Culture of Istanbul

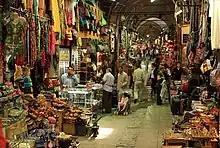
The Grand Bazaar is one of the largest covered markets in the world.

Cinema has a long history in Istanbul, with the first screening in the country at Yıldız Palace in 1896, just a year after the technology publicly debuted in Paris. Movie theaters rapidly cropped up in Beyoğlu, with the greatest concentration of theaters being along the street now known as İstiklal Avenue. Istanbul also became the heart of Turkey's nascent film industry, although Turkish films were not consistently developed until the 1950s. Since then, Istanbul has been the most popular location to film Turkish dramas and comedies. In the interim, movie theaters primarily showed foreign films from the most-profitable American and European markets. While the Turkish film industry ramped up in the second half of the century, it was not until the 2002 film "Uzak", set and filmed in Istanbul, that the nation's films saw substantial international success. Istanbul and its picturesque skyline have also served as a backdrop for a number of American and European films, including "America America" (1963), "From Russia with Love" (1963), "Midnight Express" (1978),"The World Is Not Enough" (1999), "The International" (2009), and "Tinker Tailor Soldier Spy" (2011). Indian filmmakers have also recently discovered Istanbul's cinematic allure, with "Guru" (2007) and "Mission Istaanbul" (2008) filmed there.